Sarasota County, Florida

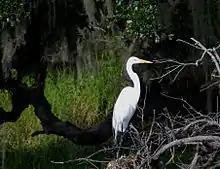
A great egret in Myakka River State Park

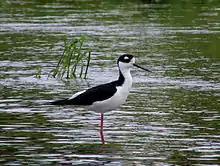
Black-necked stilt in Myakka River State Park

According to the U.S. Census Bureau, the county has a total area of , of which is land and (23.4%) is water.